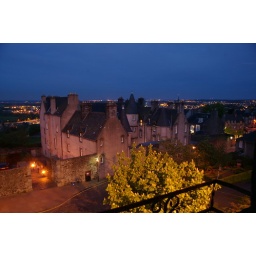
in the Portcullis in Stirling. The building is the Argyll's Lodging, a 17th century nobleman's house